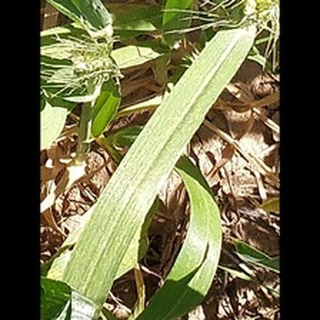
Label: healthy_wheat